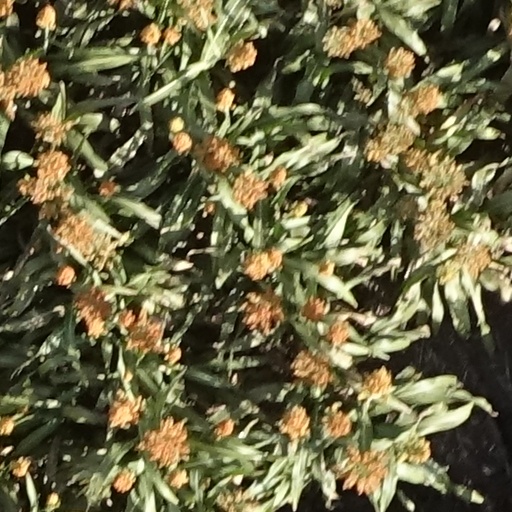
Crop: sorghum